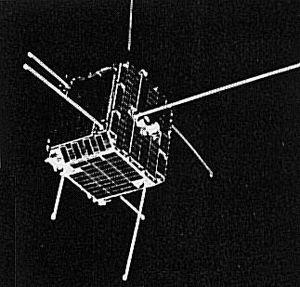
SECOR ou EGRS est une série de satellites artificiels des Forces armées des États-Unis construits par Cubic Corporation utilisés pour effectuer des mesures géodésiques et déterminer avec précision l'emplacement de points à la surface de la Terre.